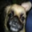
Label: dog